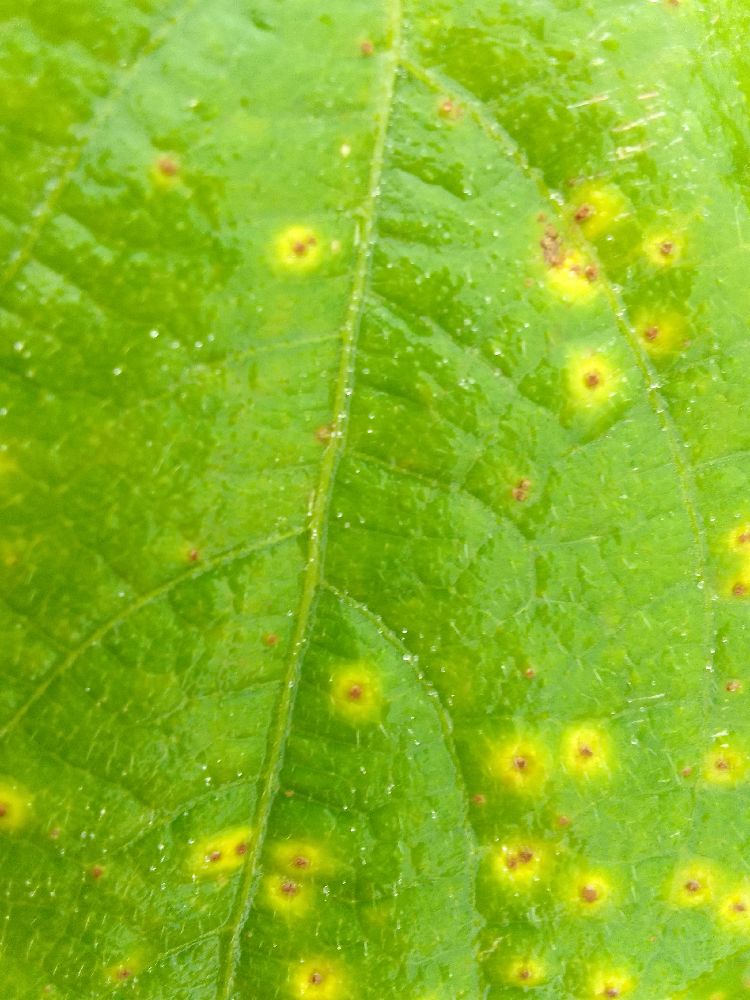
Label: rust